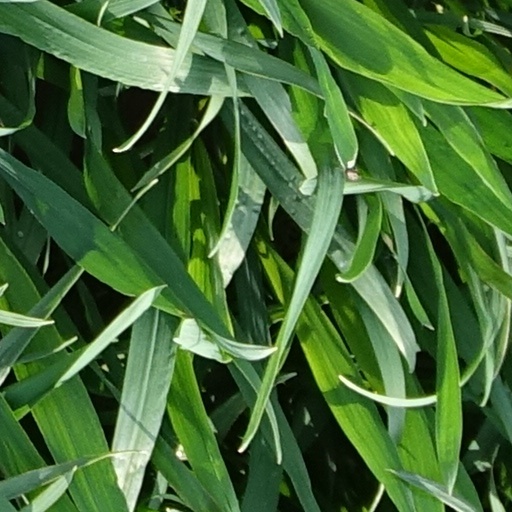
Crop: wheat